U.S. Space & Rocket Center

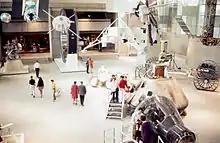
Visitors to the new museum saw Mercury and Apollo 6 capsules, lunar rovers and lander concepts, and more.

Tours resumed July 20, 2012, the 43rd anniversary of the Apollo 11 Moon landing, limited to U.S. citizens because of security protocol at the Army installation, Redstone Arsenal, which contains Marshall Space Flight Center. As of 2023, bus tours of MSFC are no longer offered. Bus tours of Space Camp's Aviation Challenge are available.